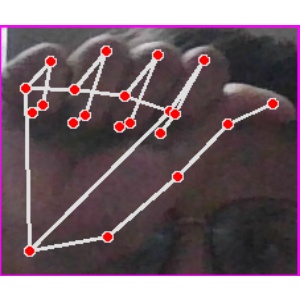
अक्षर: छ